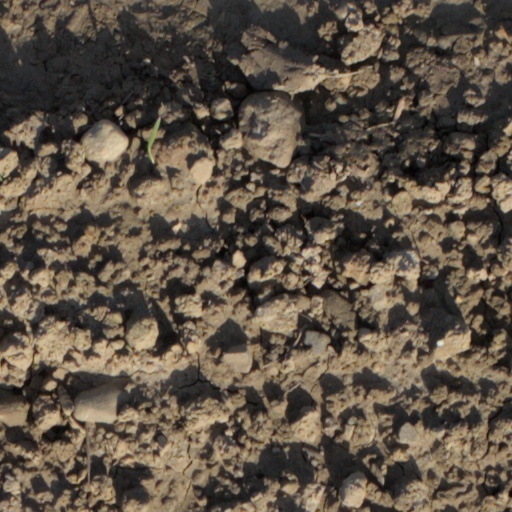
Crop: wheat